Lawnside School District

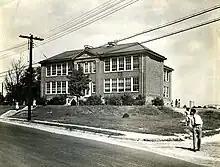
Lawnside schoolhouse c.1940

The district's board of education, comprised of nine members, sets policy and oversees the fiscal and educational operation of the district through its administration. As a Type II school district, the board's trustees are elected directly by voters to serve three-year terms of office on a staggered basis, with three seats up for election each year held (since 2012) as part of the November general election. The board appoints a superintendent to oversee the district's day-to-day operations and a business administrator to supervise the business functions of the district.